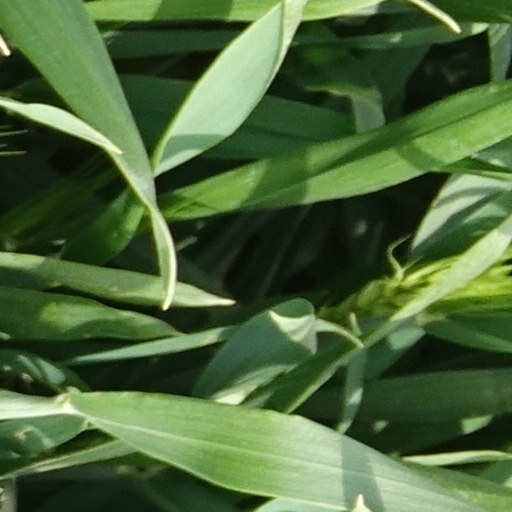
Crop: wheat